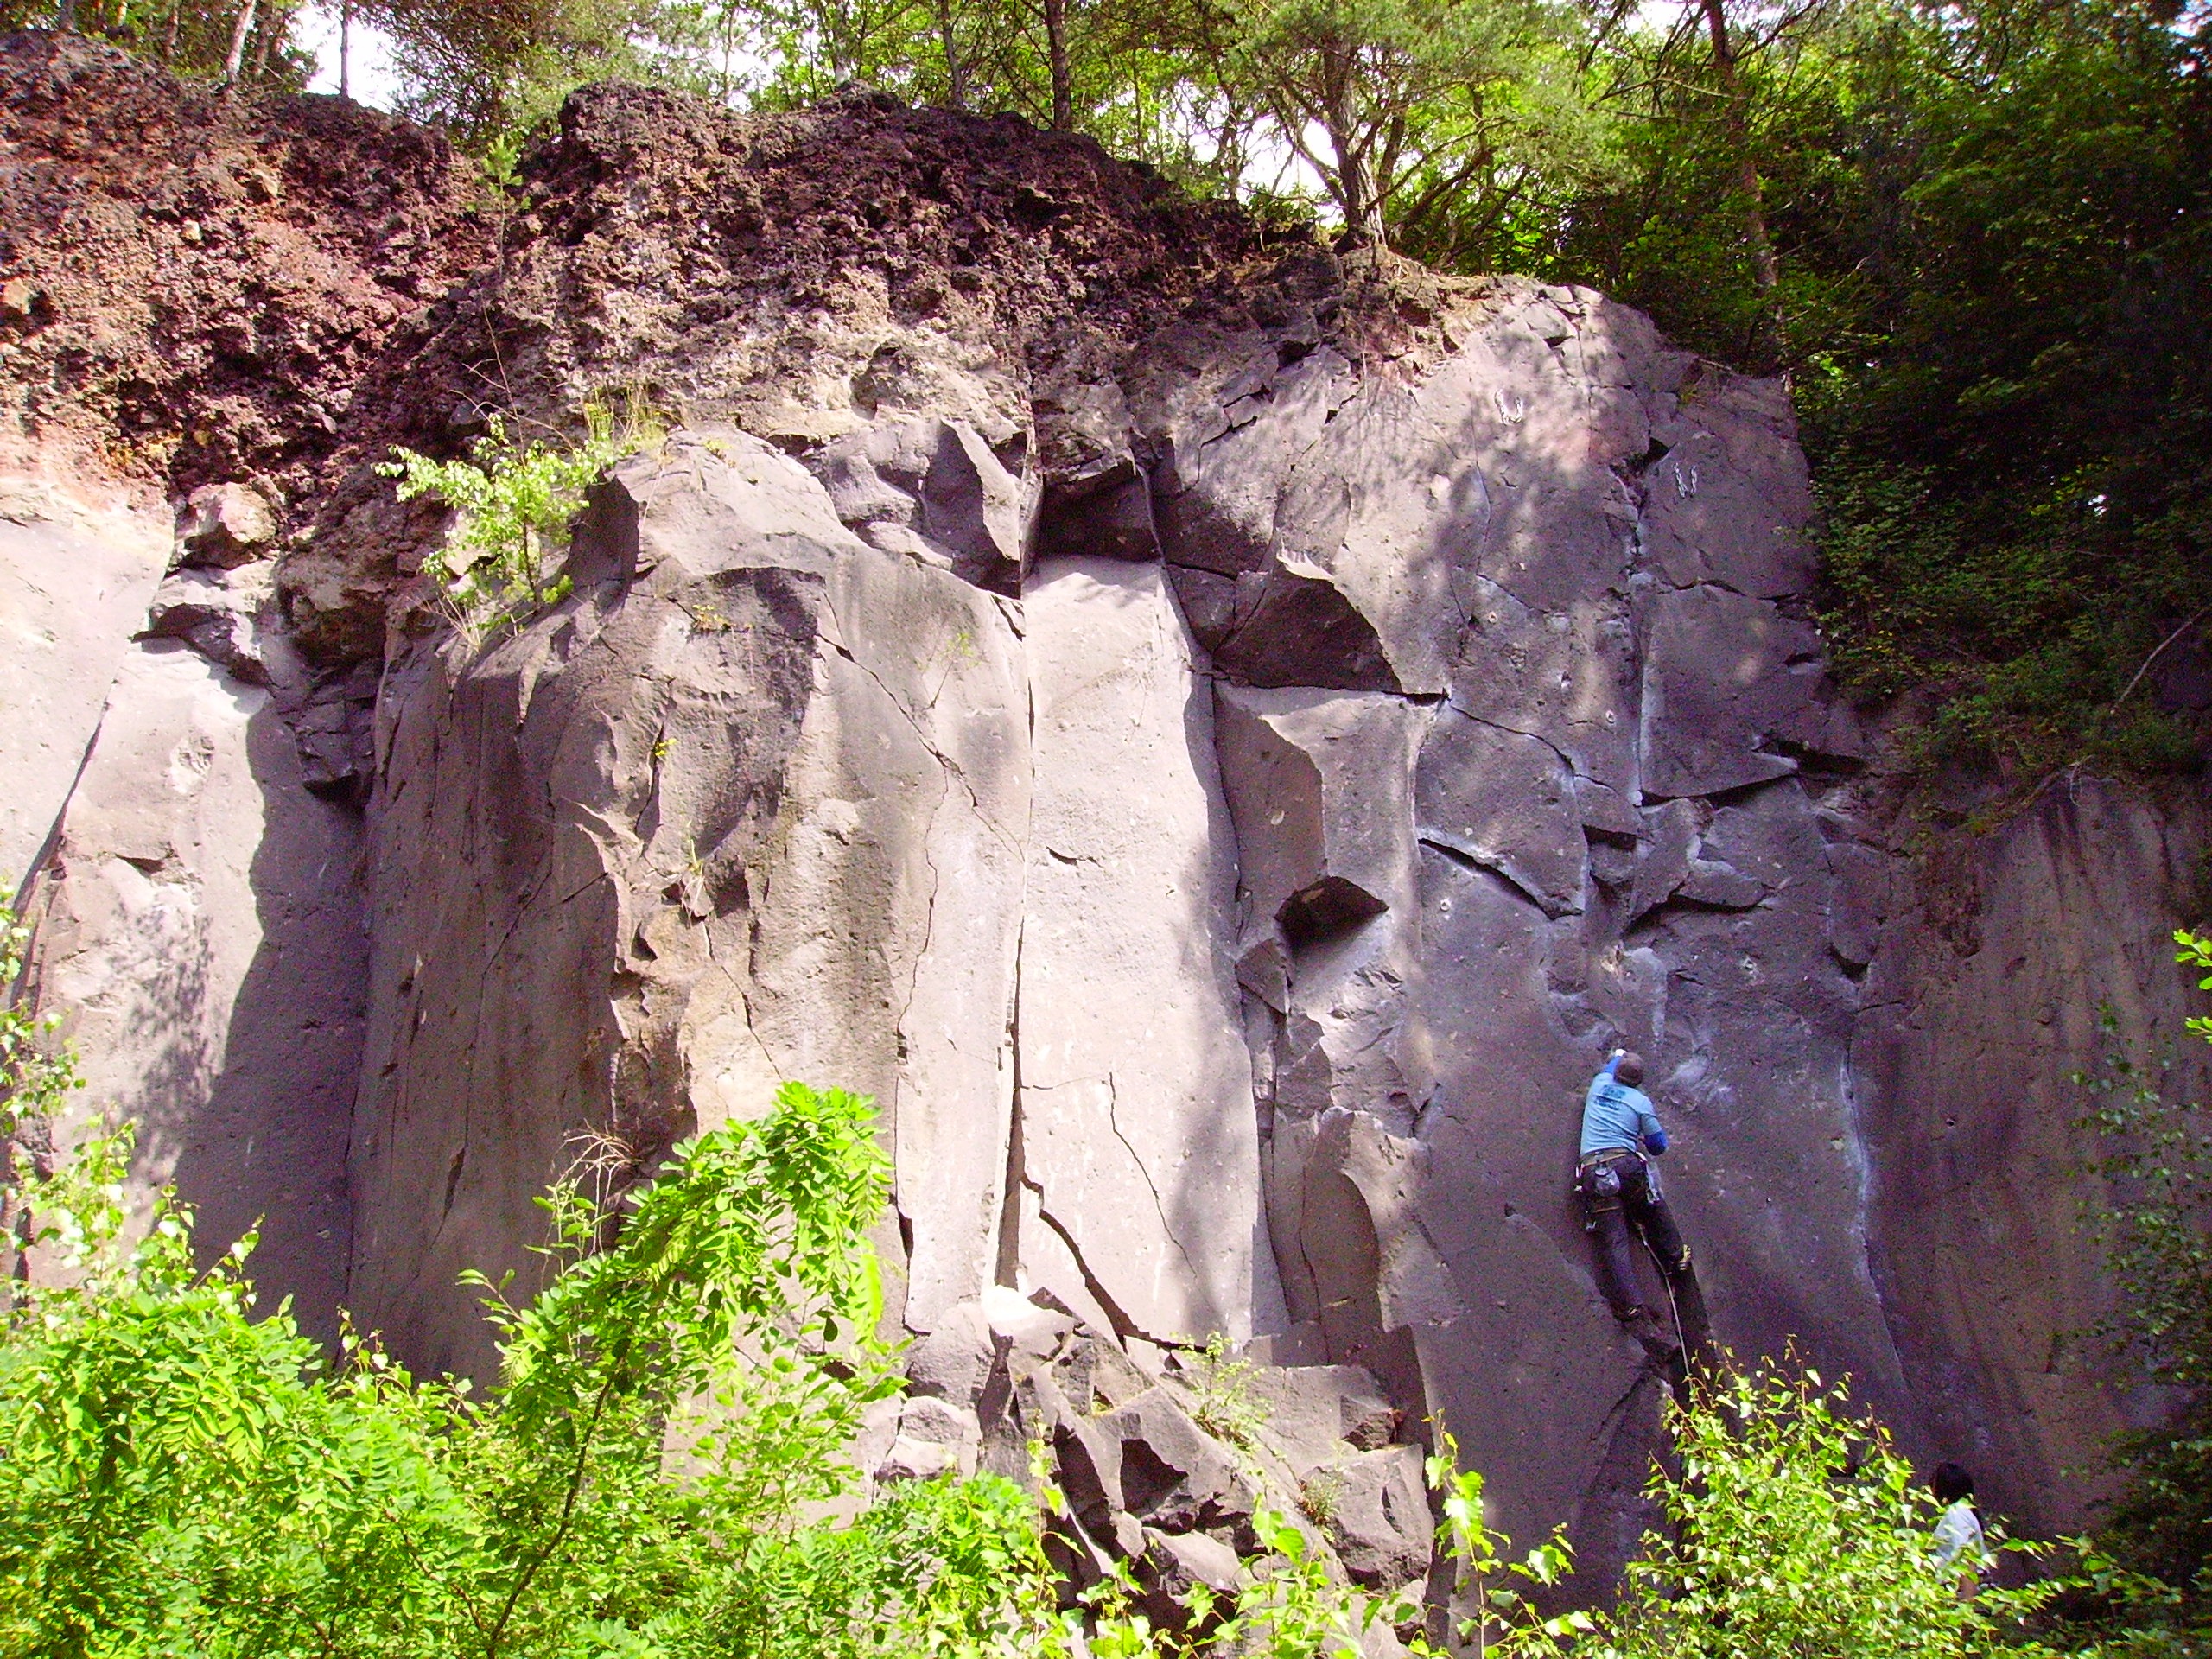
tree, rock, trail, sport, wall, cliff, arch, park, terrain, climb, geology, ruins, boulder, basalt